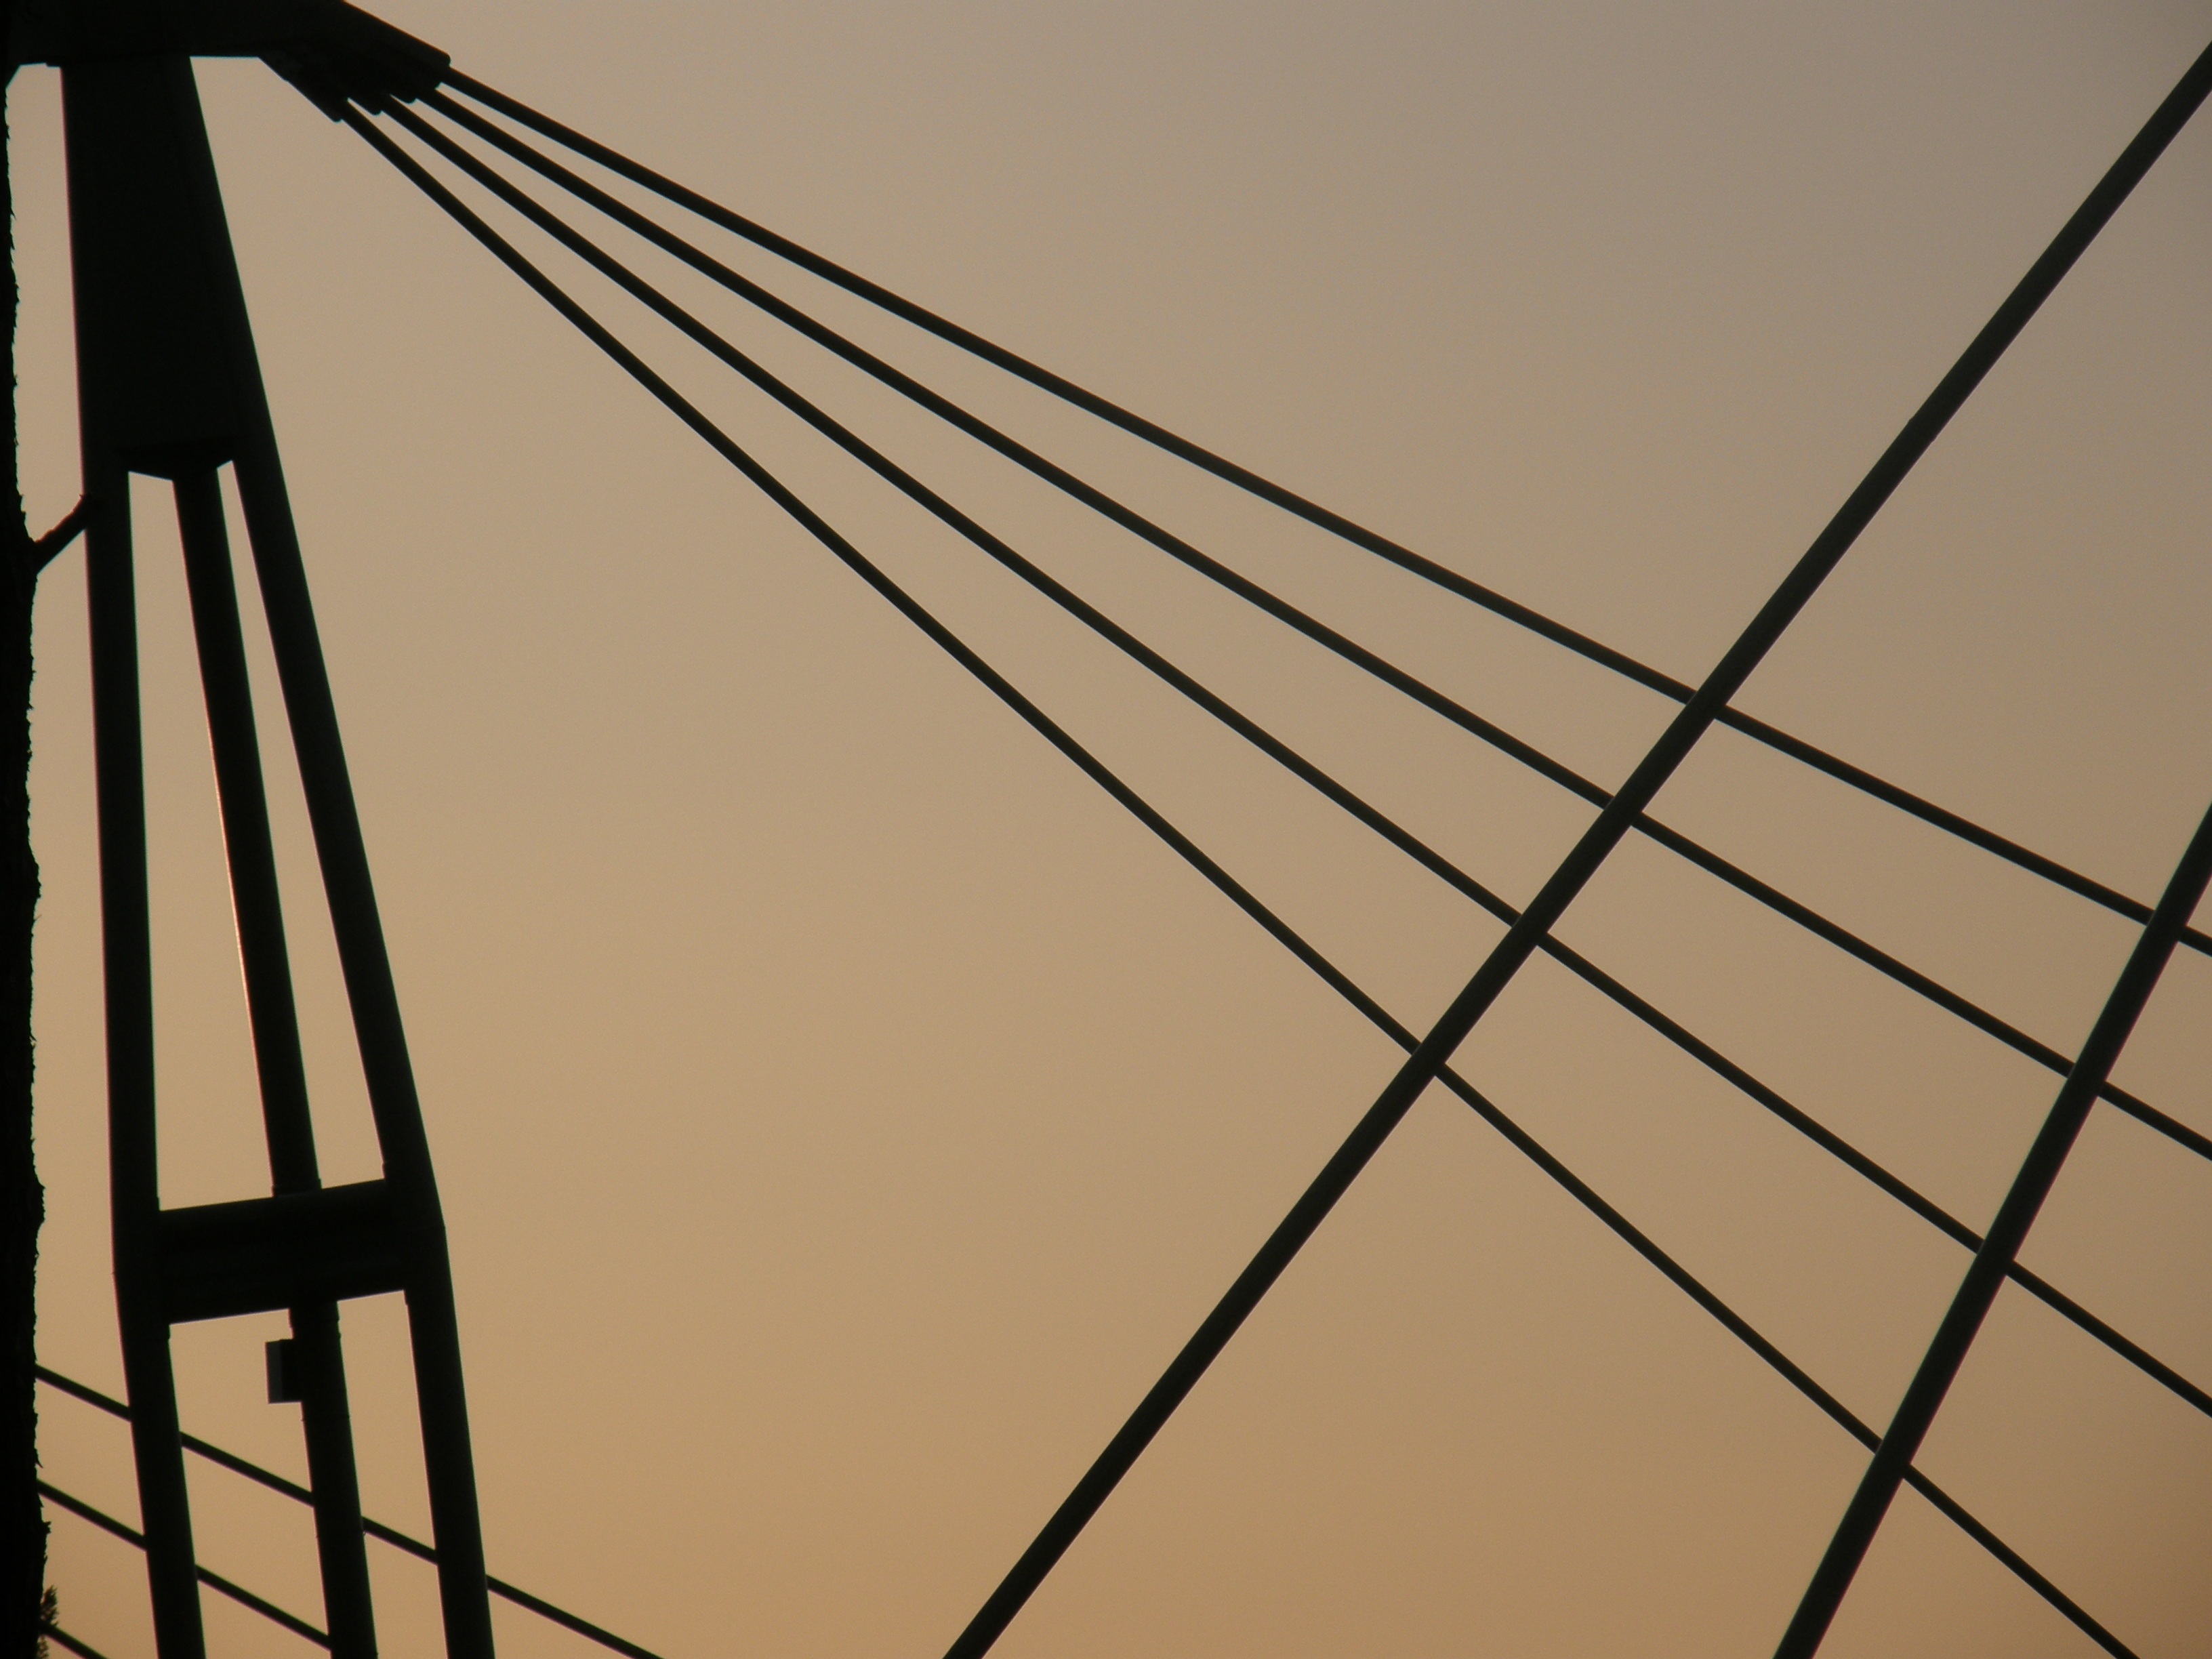
wood, roof, line, circle, handrail, lines, symmetry, cables, span, shape